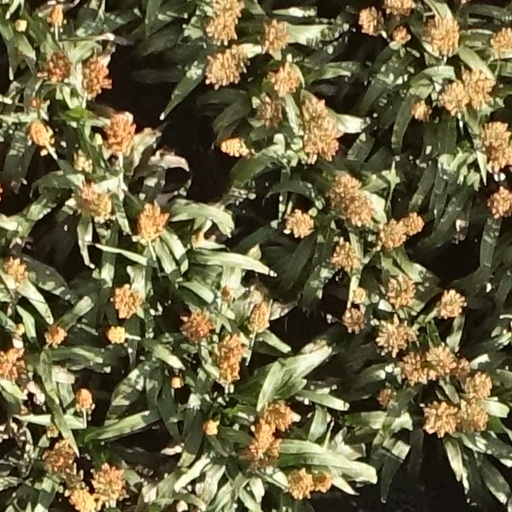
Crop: sorghum